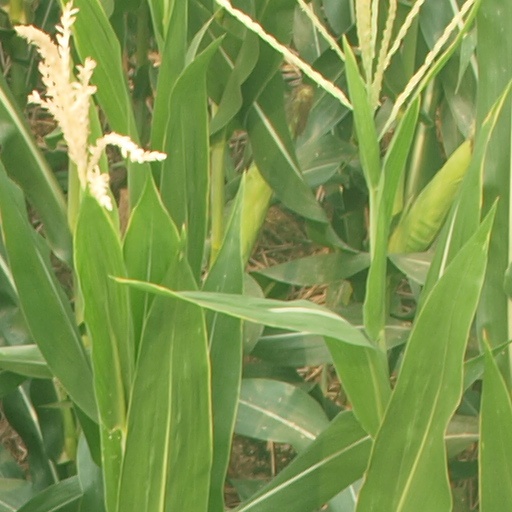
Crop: maize; corn